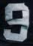
Number: 9